Jonathan Hutchinson

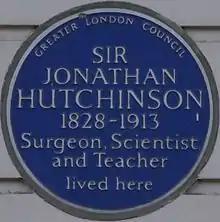
Blue plaque, 15 Cavendish Square, London

Hutchinson's activity in the cause of scientific surgery and in advancing the study of the natural sciences was unwearying. He published more than 1,200 medical articles and also produced the quarterly "Archives of Surgery" from 1890 to 1900, being its only contributor. His lectures on neuropathogenesis, gout, leprosy, diseases of the tongue, etc., were full of original observation; but his principal work was connected with the study of syphilis, on which he became the first living authority. He was the first to describe his triad of medical signs for congenital syphilis: notched incisor teeth, labyrinthine deafness, and interstitial keratitis, which was very useful for providing a firm diagnosis long before "Treponema pallidum" or the Wassermann test were discovered. By contrast, his insistence that leprosy was caused by eating decaying fish was incorrect.